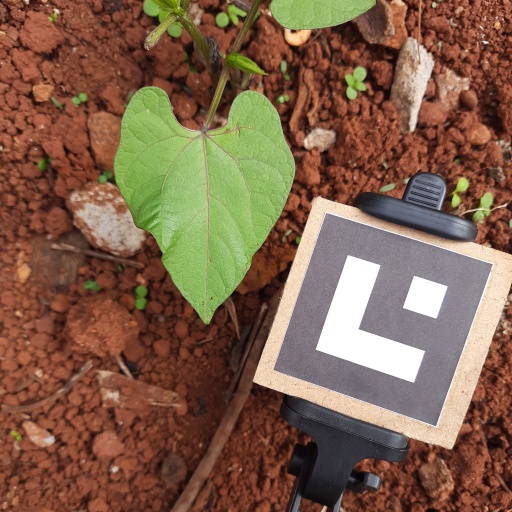
Observations: wavy surface, no eating holes, under cloudy sky